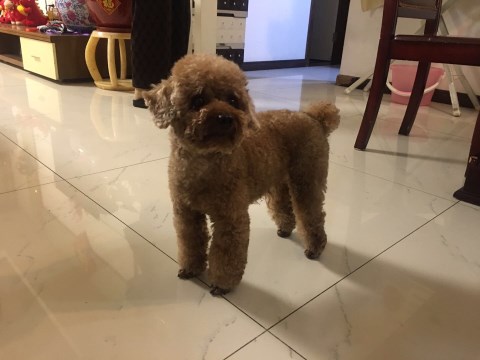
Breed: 7449-n000128-teddy